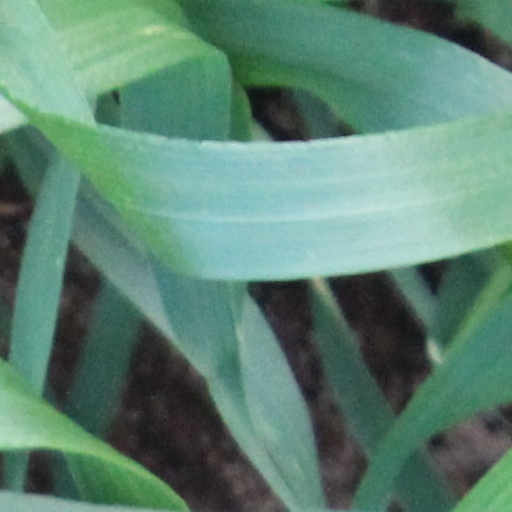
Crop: wheat